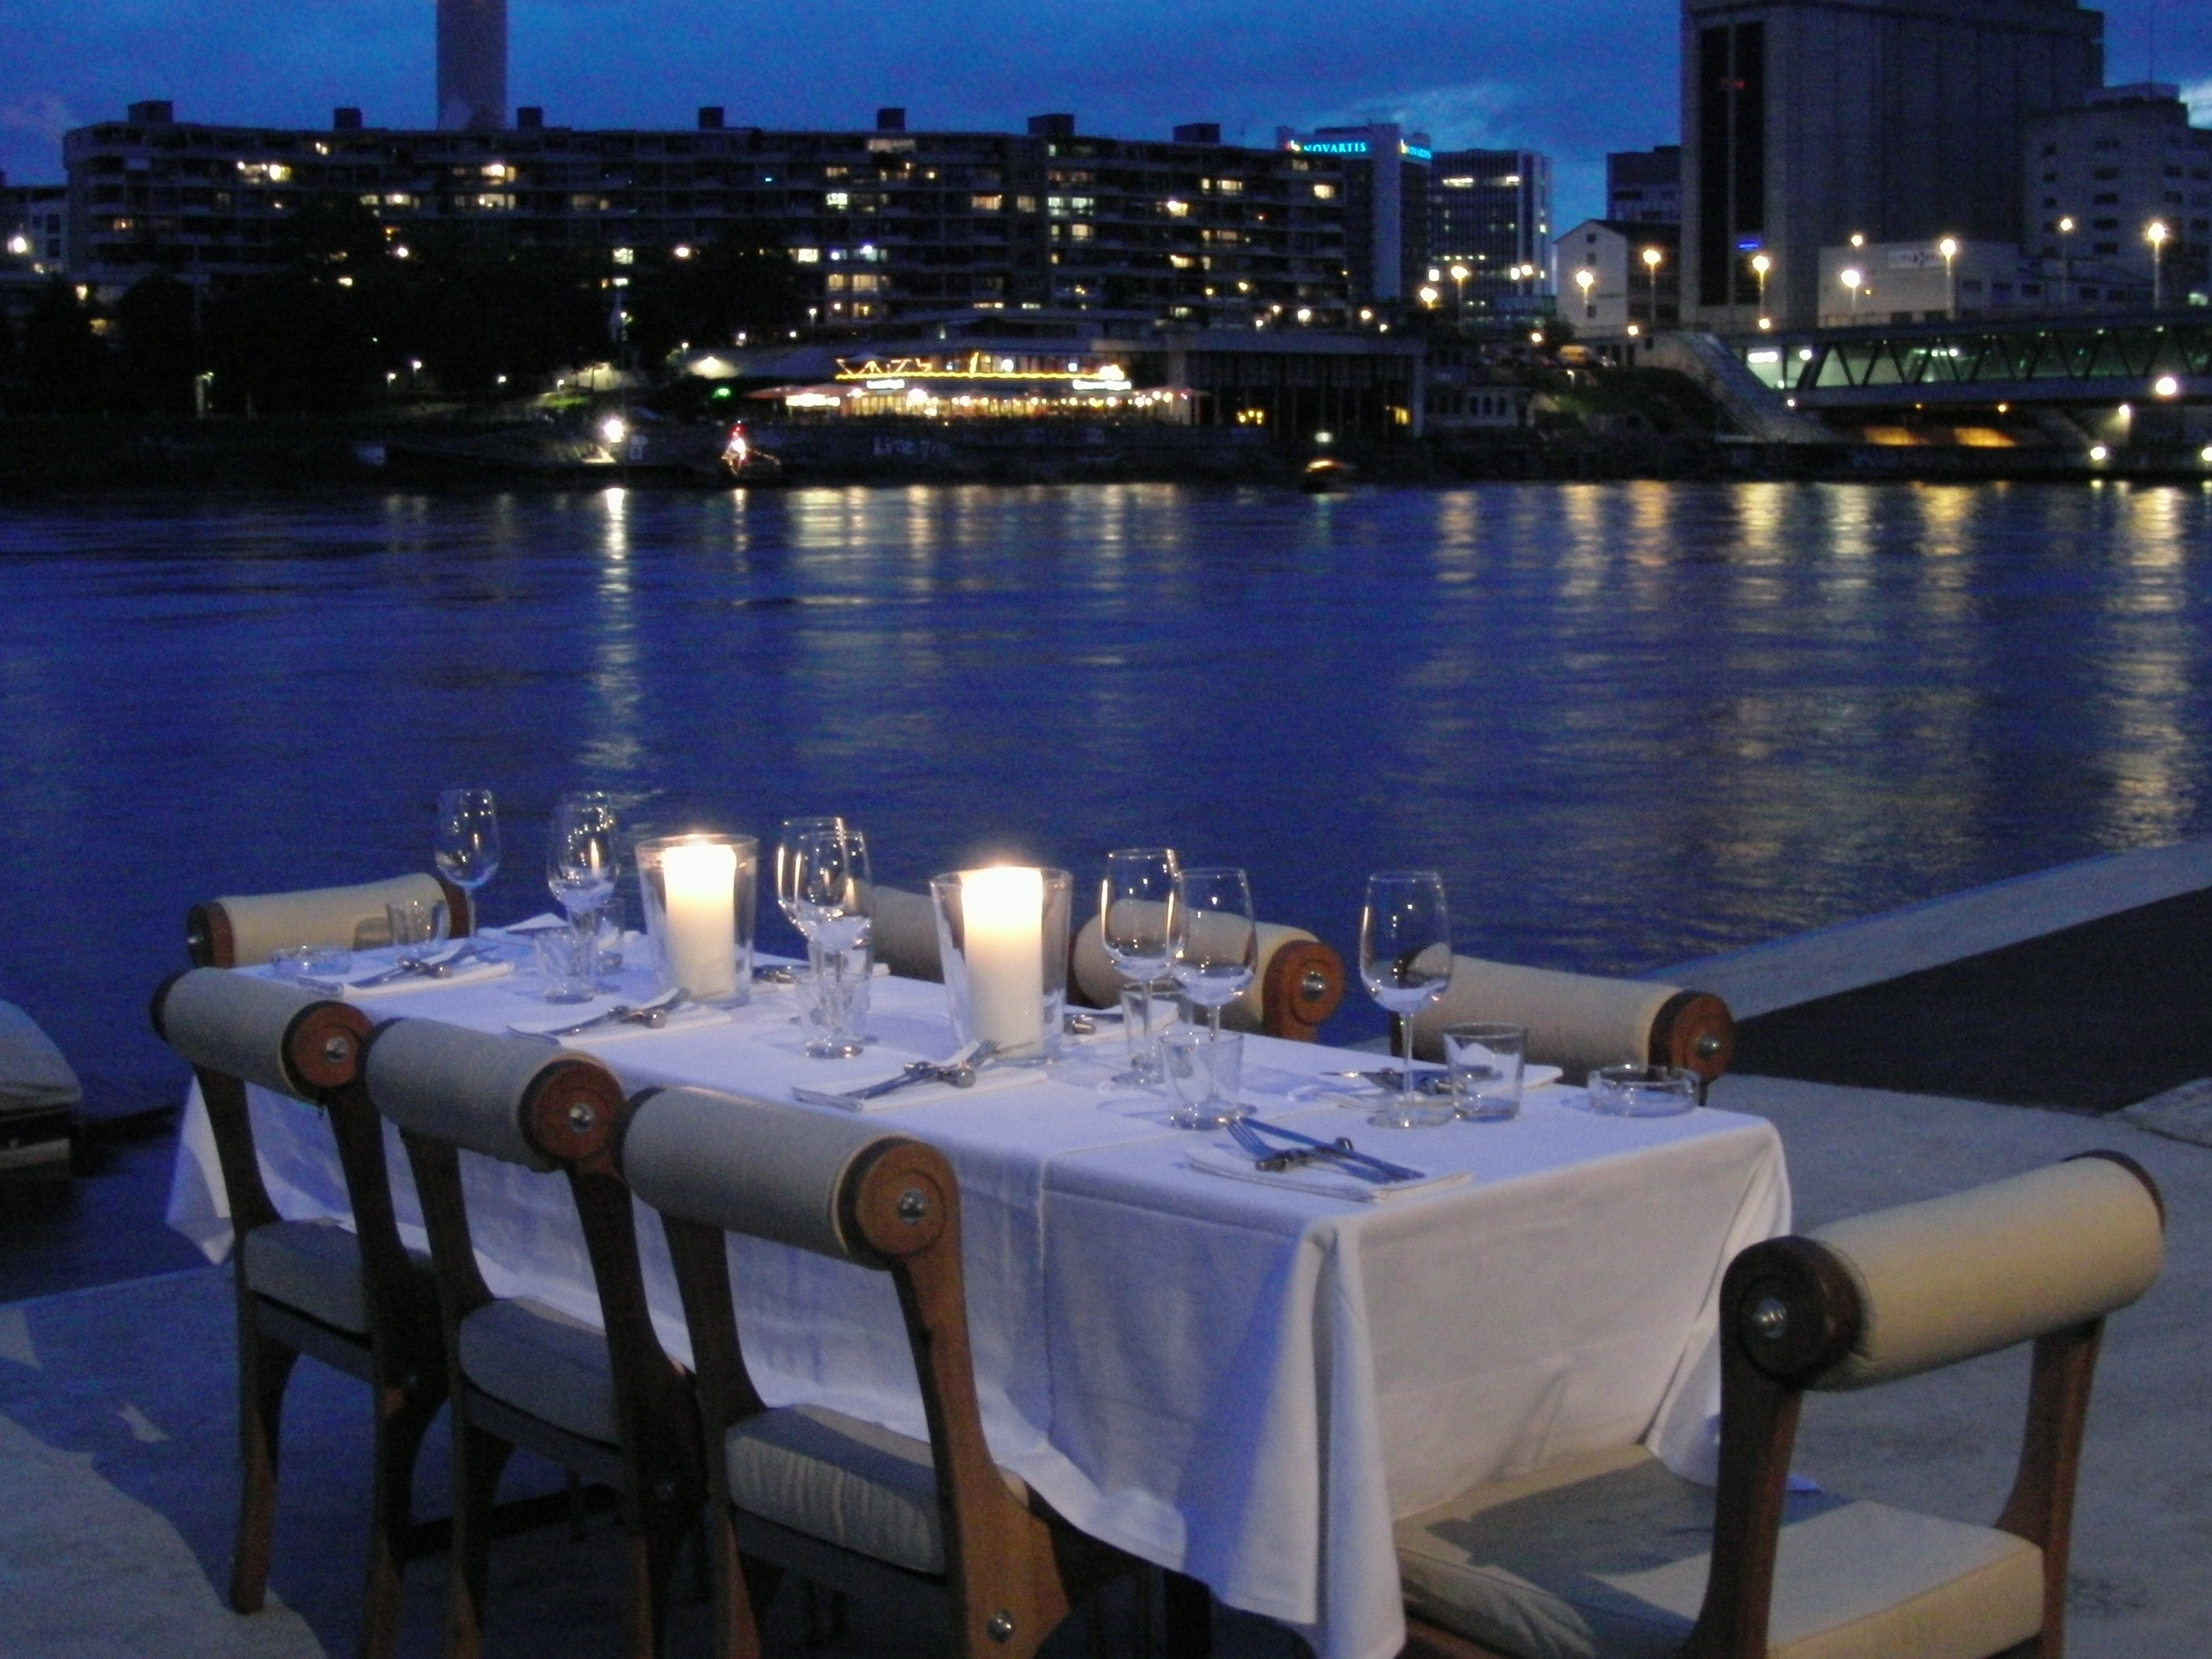
table, board, night, restaurant, city, river, vehicle, yacht, romantic, covered, eat, dinner, outlook, invitation, candle light dinner